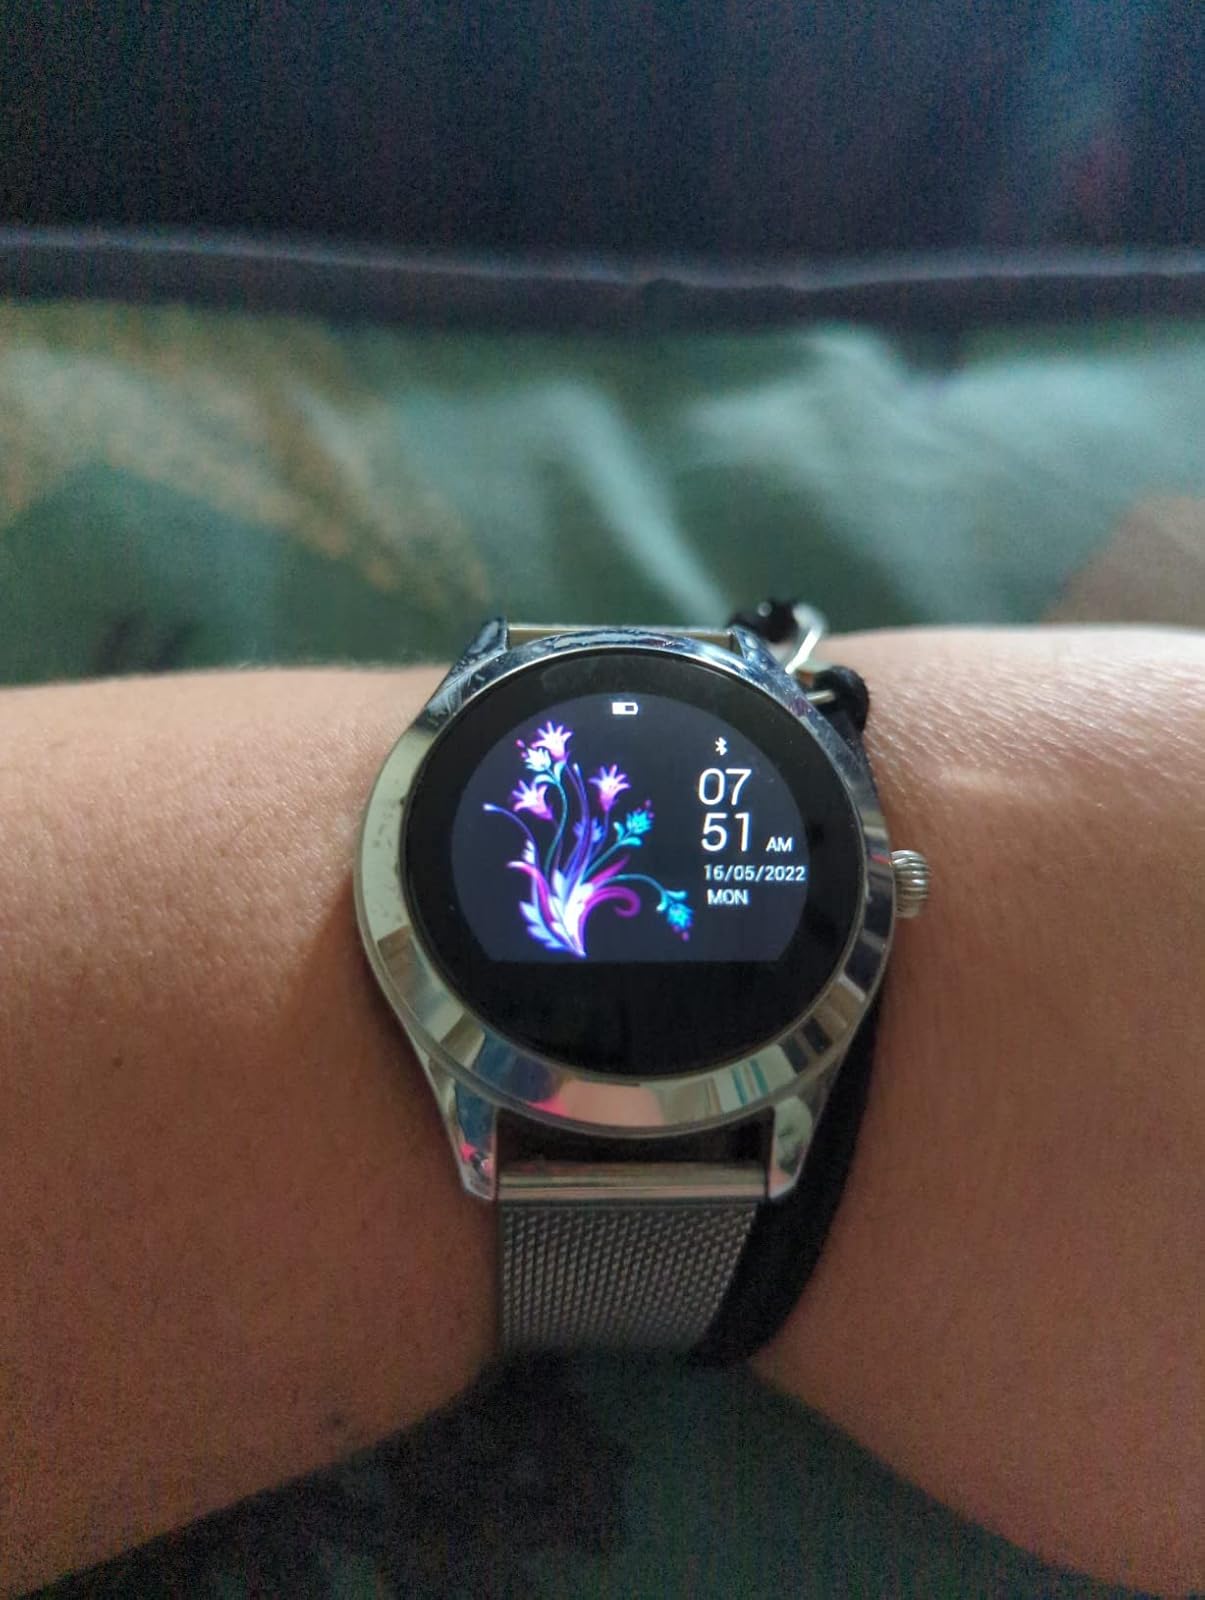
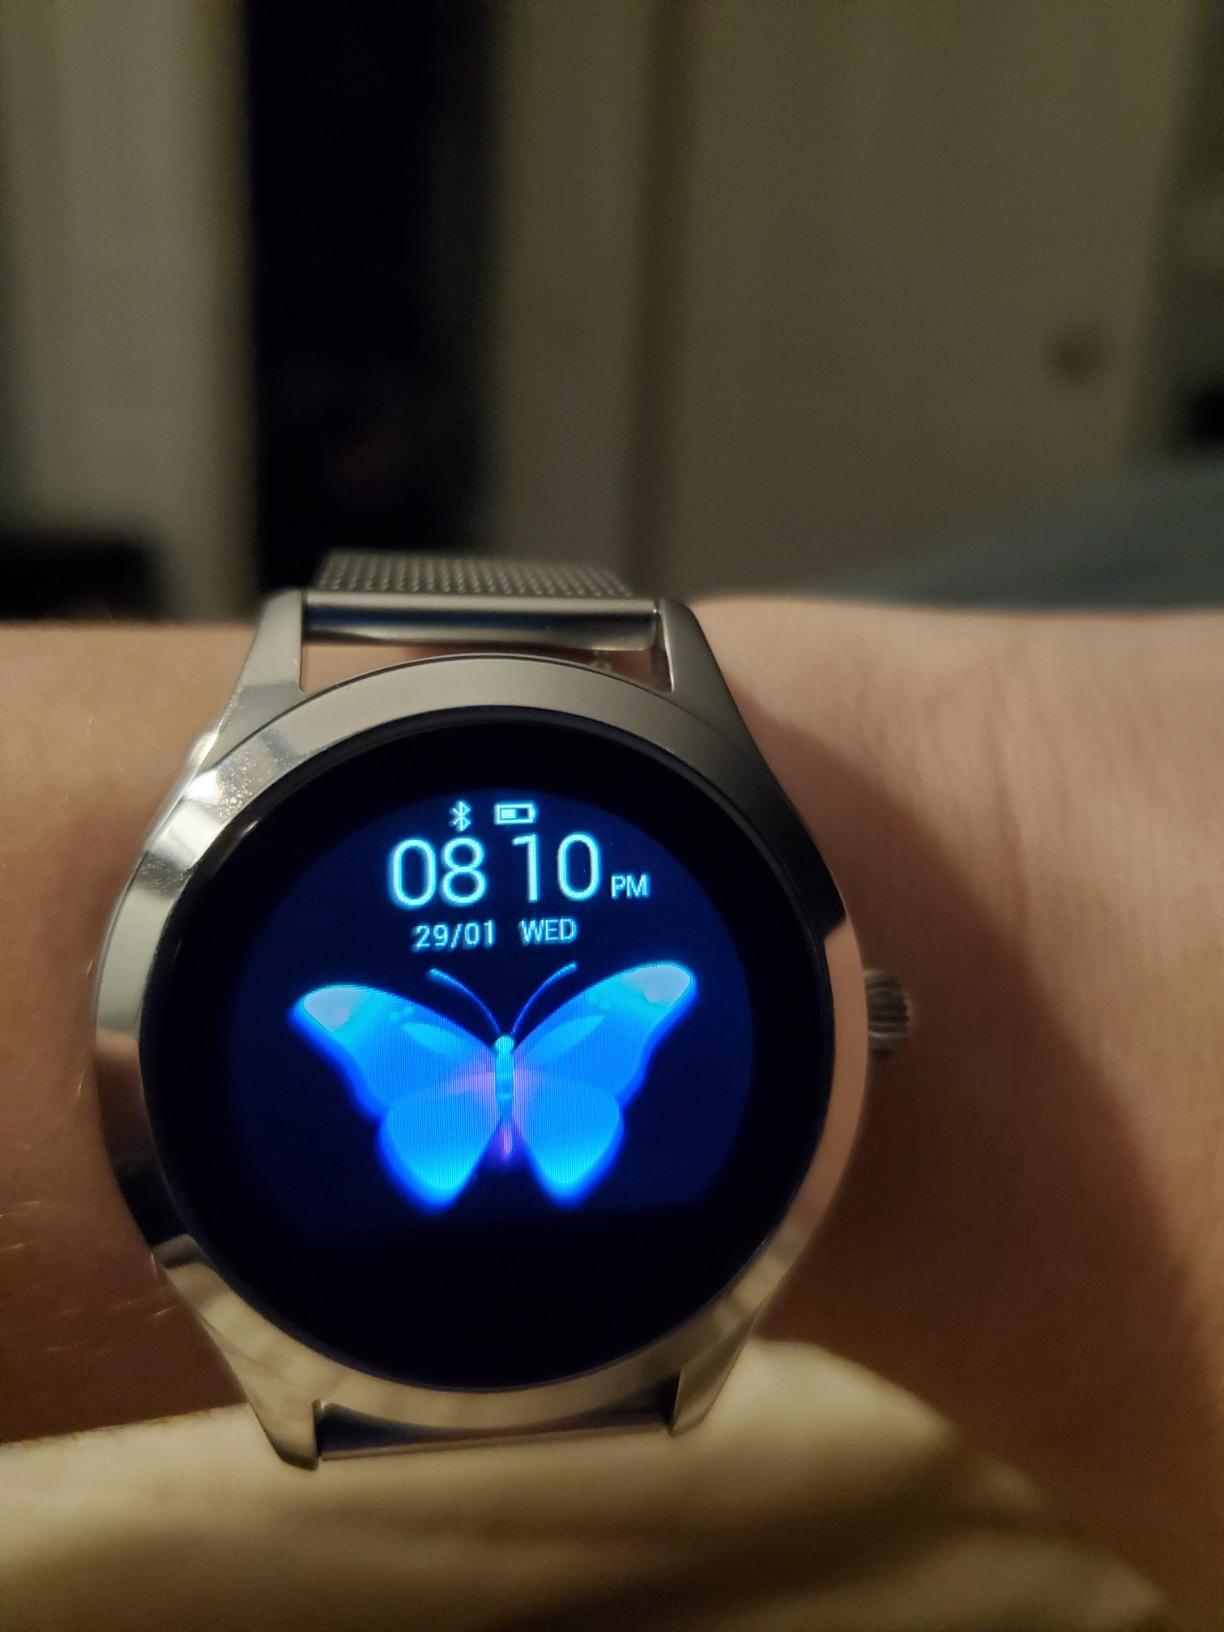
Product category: smartwatch
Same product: yes